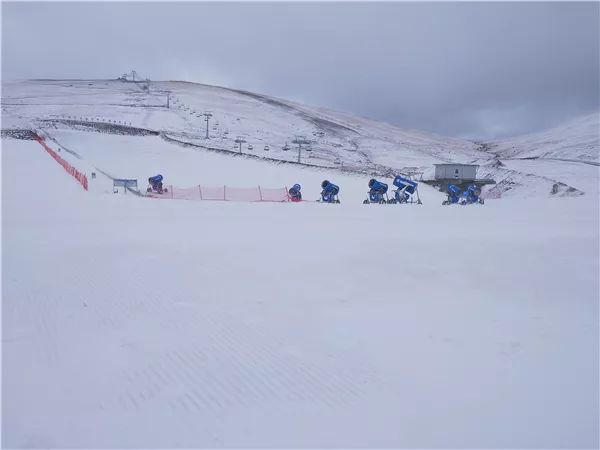
Weather: snow or frosty